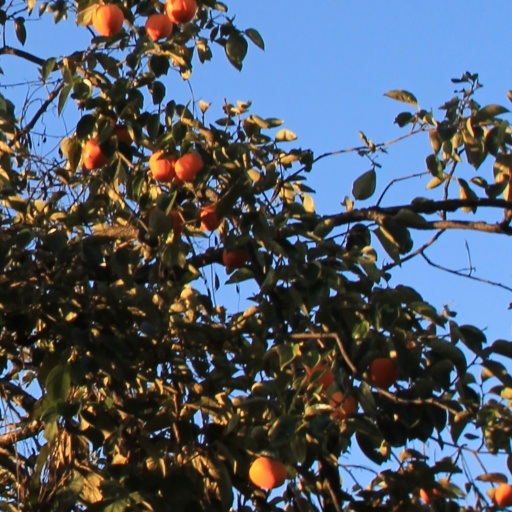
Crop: grape